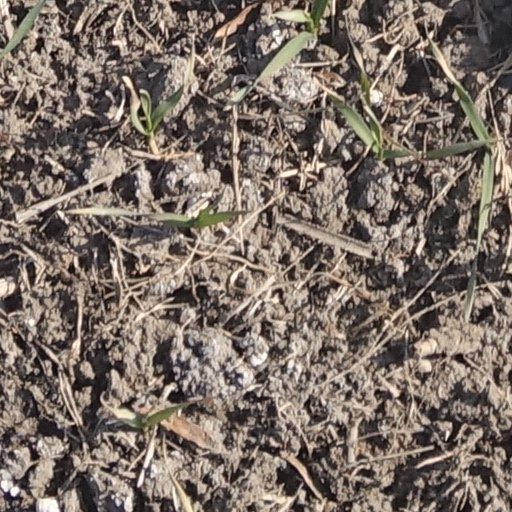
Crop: wheat